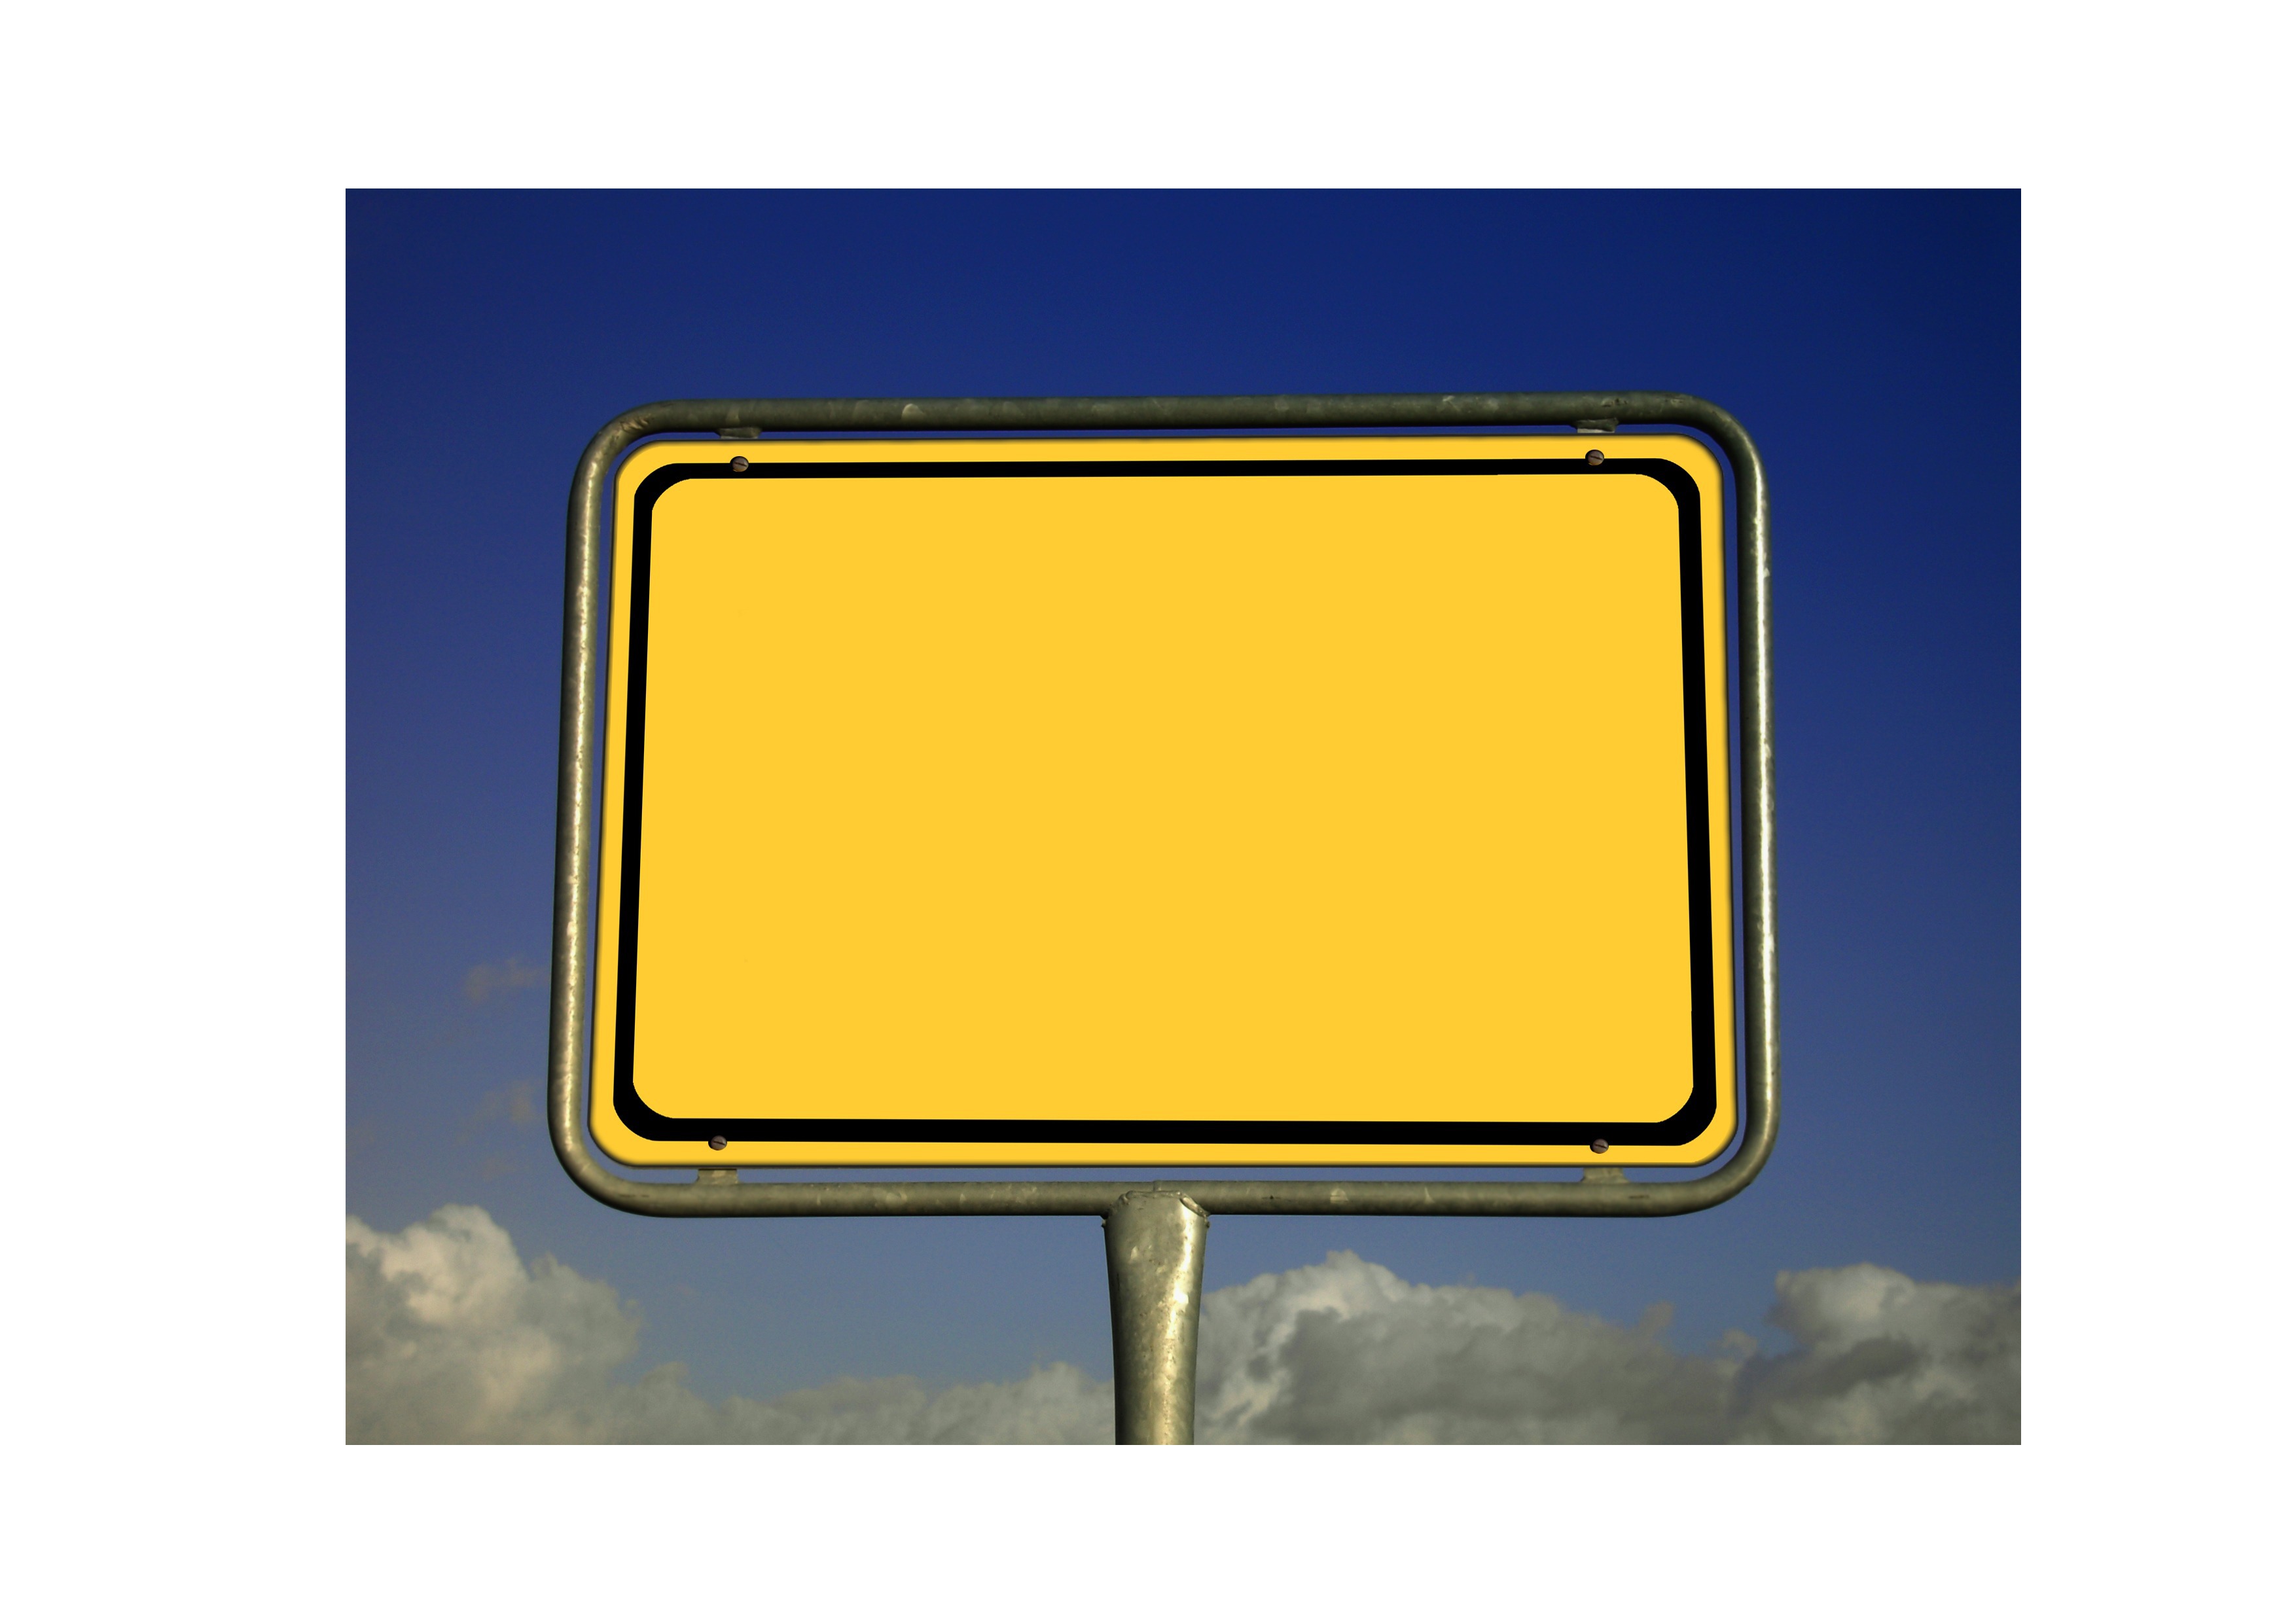
sky, empty, yellow, lighting, label, clouds, rectangle, shield, light fixture, picture frame, shape, directory, signposts, town sign, place name sign, insert text